Gita Sahgal

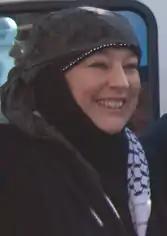
Yvonne Ridley

Yvonne Ridley, a British journalist for Iranian-based English language news channel Press TV and a Cageprisoners patron, said Begg was being "demonised", and that he was "a great supporter of women and a promoter of their rights".